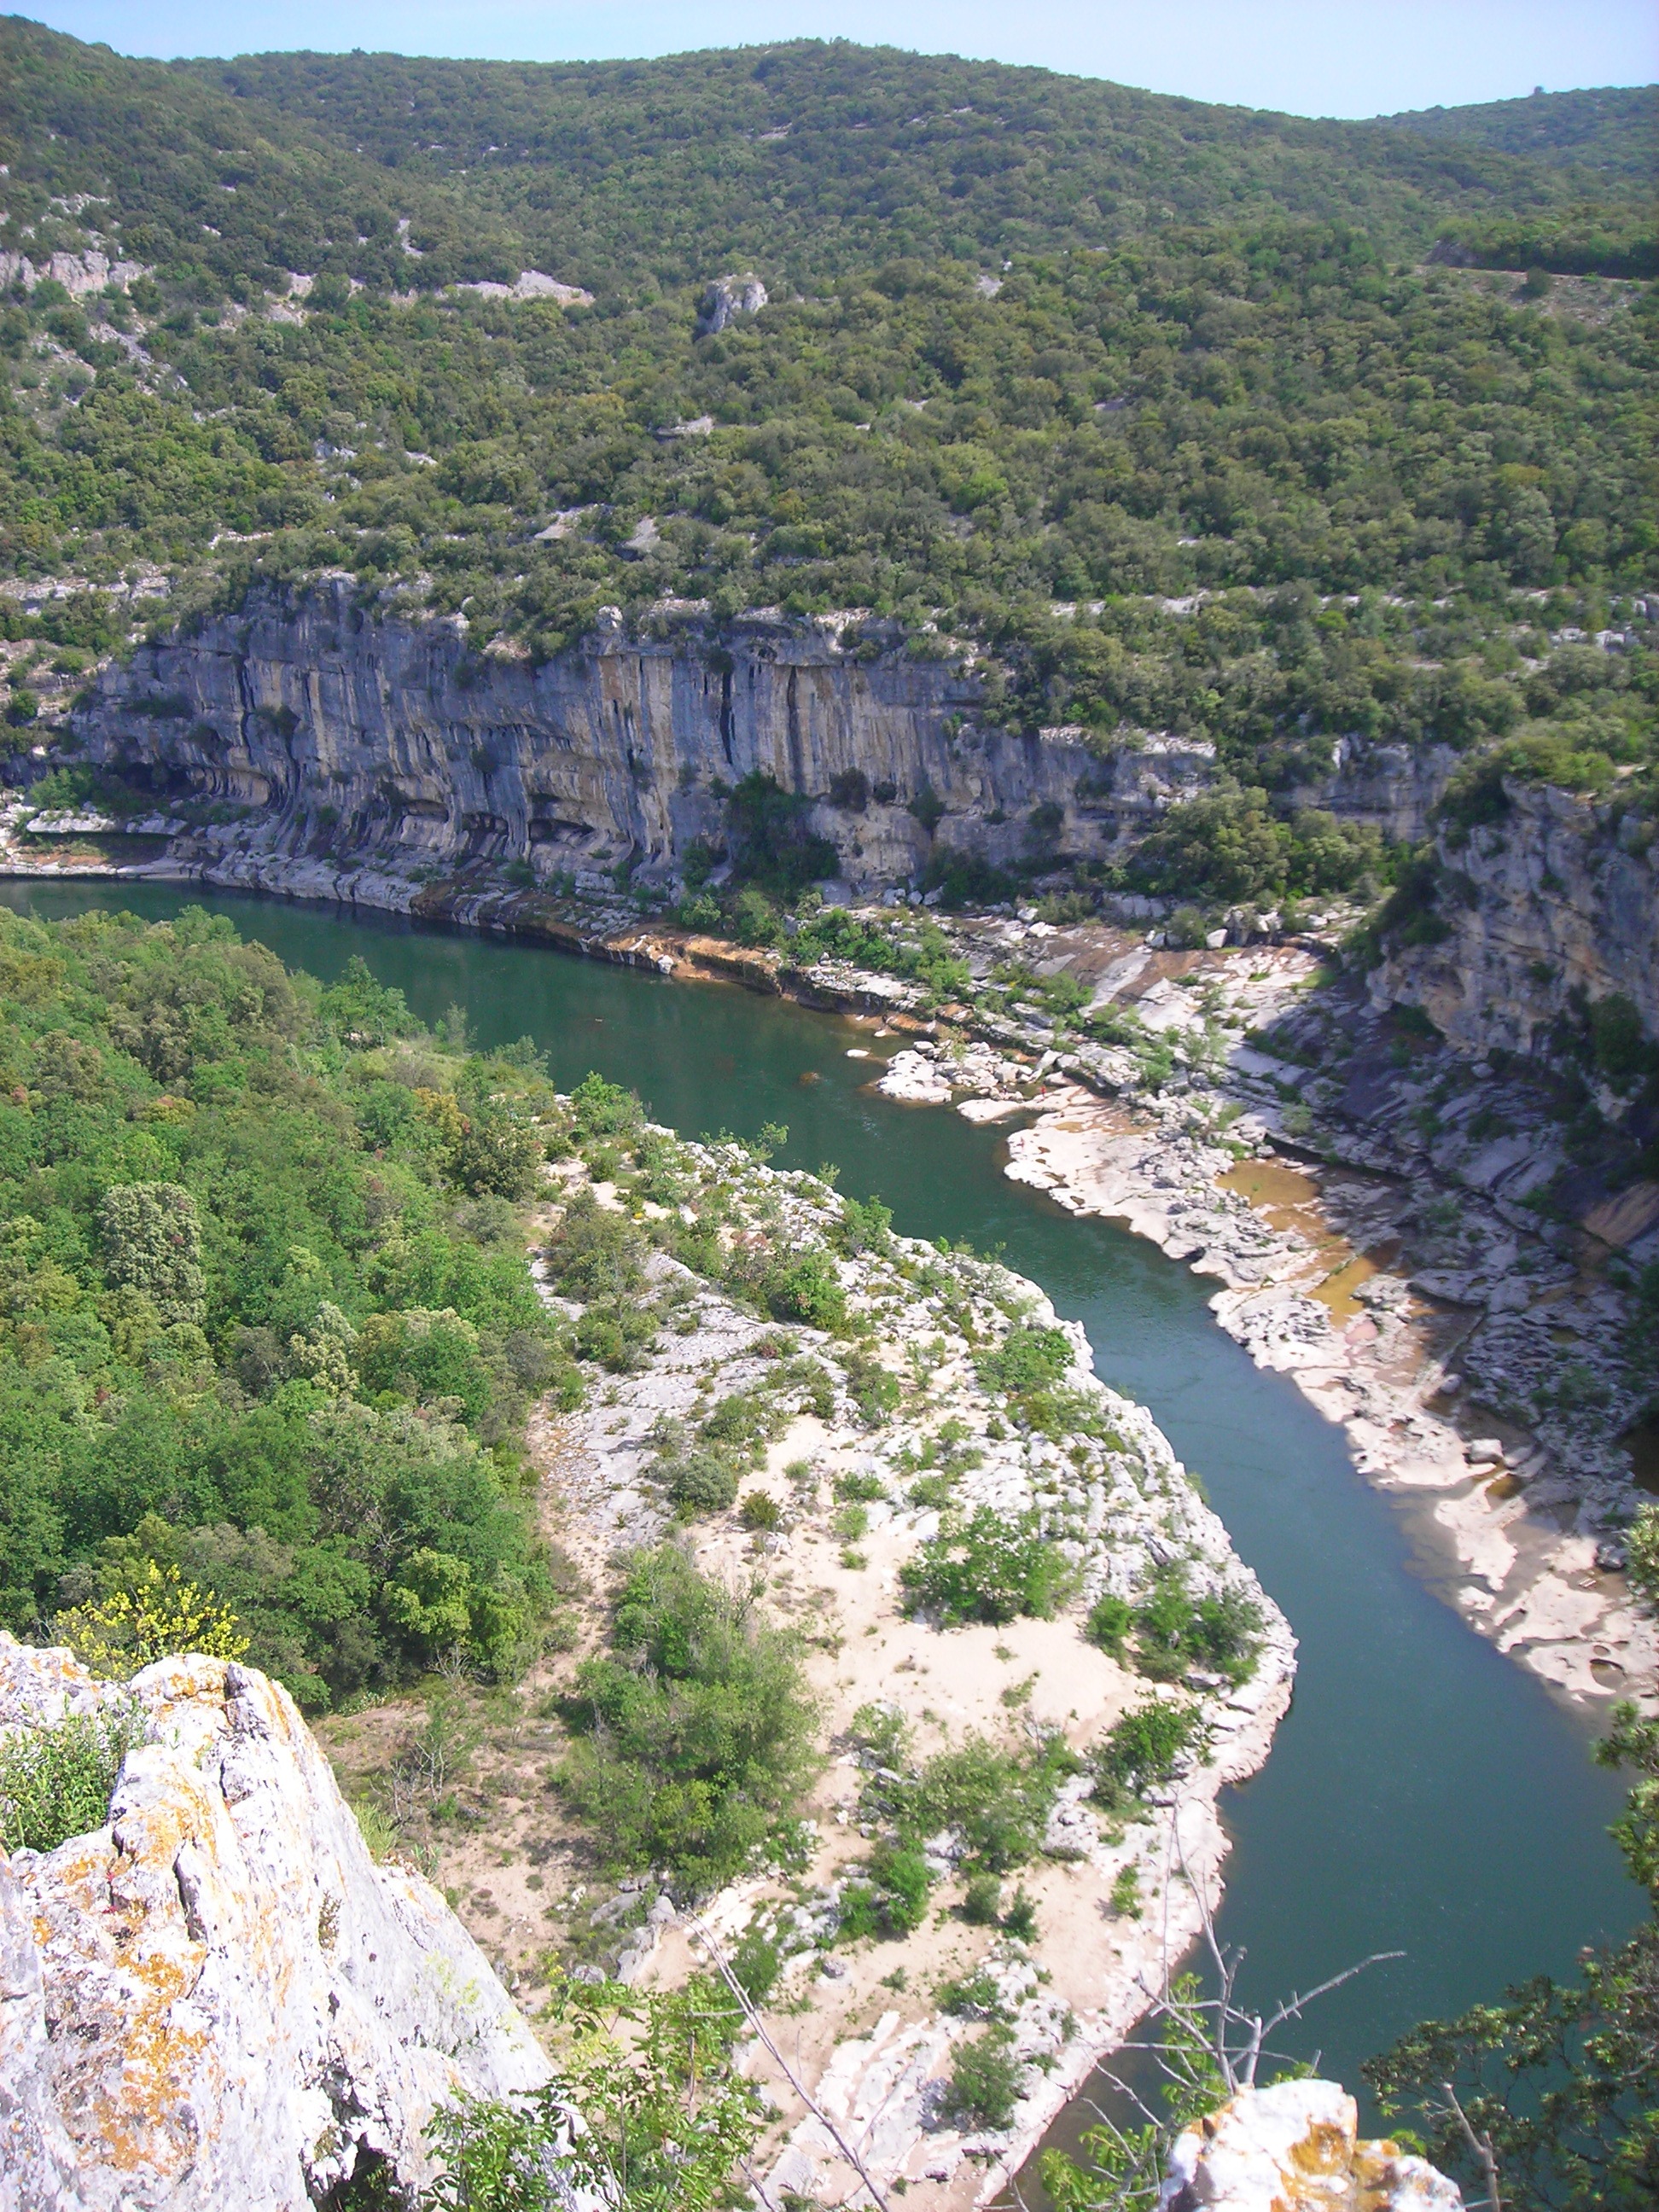
coast, river, cliff, france, fjord, gorge, canyon, reservoir, terrain, ardeche, aerial photography, geological phenomenon